Gavli

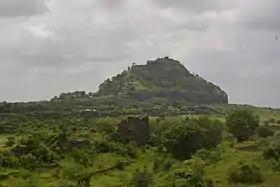
The hill of Devagiri, the capital of Yadavas

The Seuna Yadava dynasty, which ruled present-day Maharashtra and north Karnataka, arose out of the valorous deeds of Dridhaprahara, founder of the dynasty, who protected cattle. According to the traditional sources, Devagiri, the capital of Seuna Yadavas, was founded by a king who was a Golla/Gavli. The idea that the Seunas were a Gavli dynasty survives to this day in folk traditions of the Nashik-Khandesh area, where they are traditionally called "Gavli Kings". During the reign of Seuna Yadavas and their rival Hoysala Yadavas, the temple of Vitthal at Pandharpur, under their purview, grew from a small pastoral deity site to a major temple complex.